Foster's rule

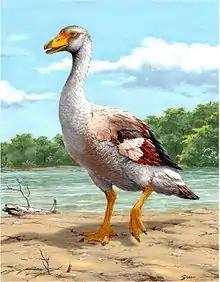
"Garganornis ballmanni", a very large fossil goose from the Gargano and Scontrone islands of the Late Miocene

Foster's rule, also known as the island rule or the island effect, is an ecogeographical rule in evolutionary biology stating that members of a species get smaller or bigger depending on the resources available in the environment. For example, it is known that pygmy mammoths evolved from normal mammoths on small islands. Similar evolutionary paths have been observed in elephants, hippopotamuses, boas, sloths, deer (such as Key deer) and humans. It is part of the more general phenomenon of island syndrome which describes the differences in morphology, ecology, physiology and behaviour of insular species compared to their continental counterparts.